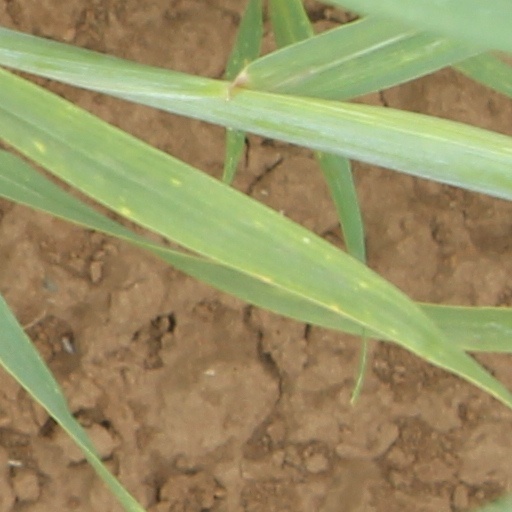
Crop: wheat